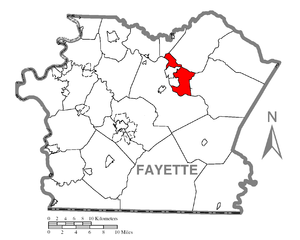
Connellsville Township est un township situé au nord de la partie centrale du comté de Fayette, en Pennsylvanie, aux États-Unis. En 2010, il comptait une population de 2 391 habitants.